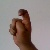
The image shows a hand gesture representing the letter 'X' in Indian Sign Language.